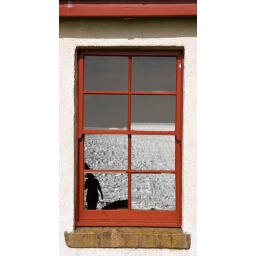
red window in the pinic lodge